Etobicoke

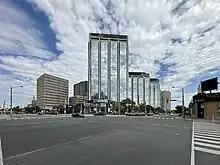
Bloor Islington Place is a commercial centre in Islington–City Centre West.

Islington–City Centre West is the central business district of Etobicoke. Pizza Pizza and Sunwing Airlines have their headquarters in Etobicoke. Skyservice and Canada 3000 had their headquarters in Etobicoke before the closure of these airlines.